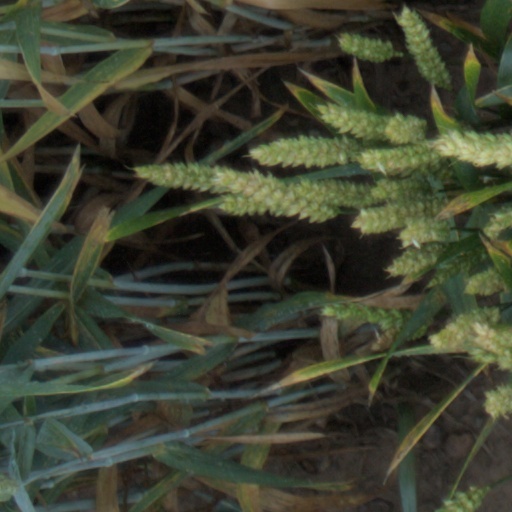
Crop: wheat